XAVC

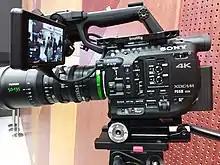
Sony PXW-FS5M2 records XAVC-L format.

Sony has announced that cameras that will support XAVC include two CineAlta cameras, which are the Sony PMW-F55 and Sony PMW-F5. Both cameras record XAVC with a color depth of 10-bits and 4:2:2 chroma subsampling. The Sony PMW-F55 can record XAVC with 4K resolution at 60 fps at 600 Mbit/s and 2K resolution at 120 fps at 400 Mbit/s. The Sony PMW-F5 can record XAVC with 2K resolution at 120 fps at 400 Mbit/s.